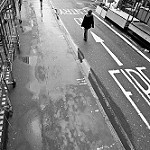
Label: B & W